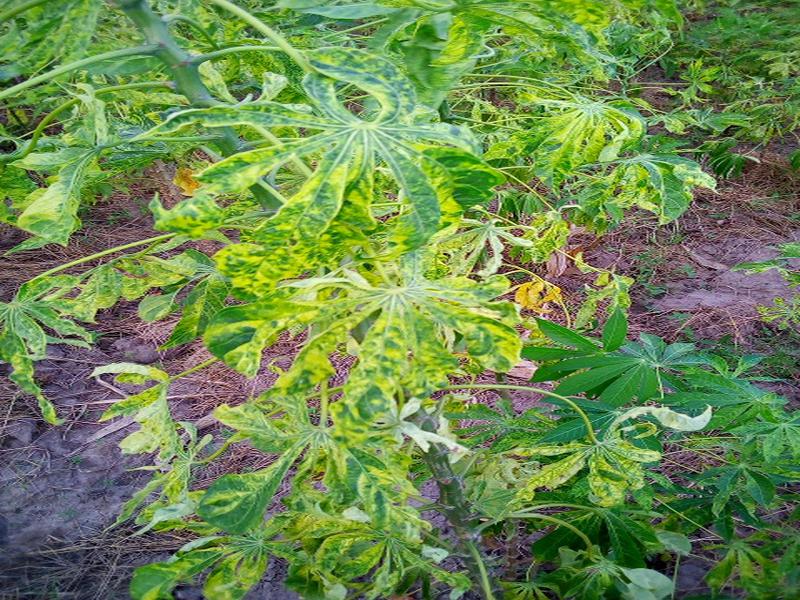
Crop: cassava
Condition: mosaic_disease